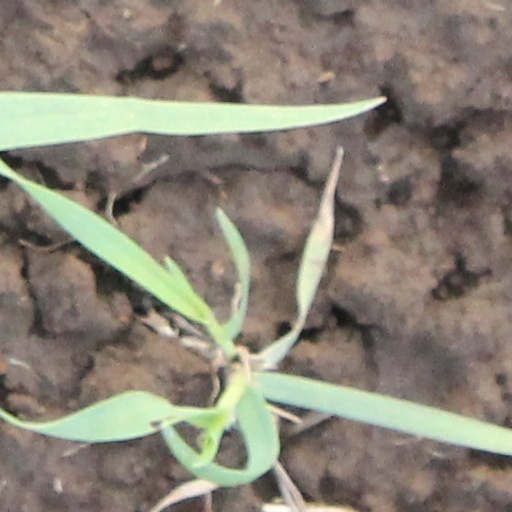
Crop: wheat